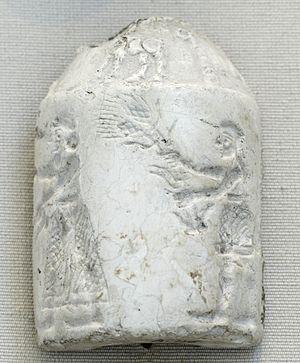
Sceau-cylindre